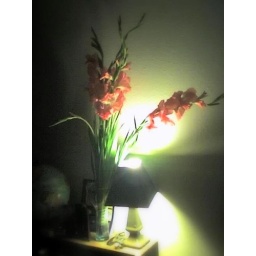
1. handblown glass vase made by local Portland artist. 2. black side table lamp. 3. bookshelf